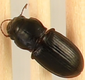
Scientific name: Cratacanthus dubius
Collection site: North Sterling NEON (STER), plot STER_032